Saint Paul American School

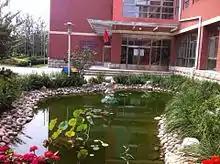

Saint Paul American School Beijing (SPAS) is a defunct private English-language boarding school ("de facto" education program and part of the Second High School Attached to Beijing Normal University, or SHSBNU) in Haidian District, Beijing, aimed at grades 7-12 students from the expatriate community of Beijing, and international exchange students.